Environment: real
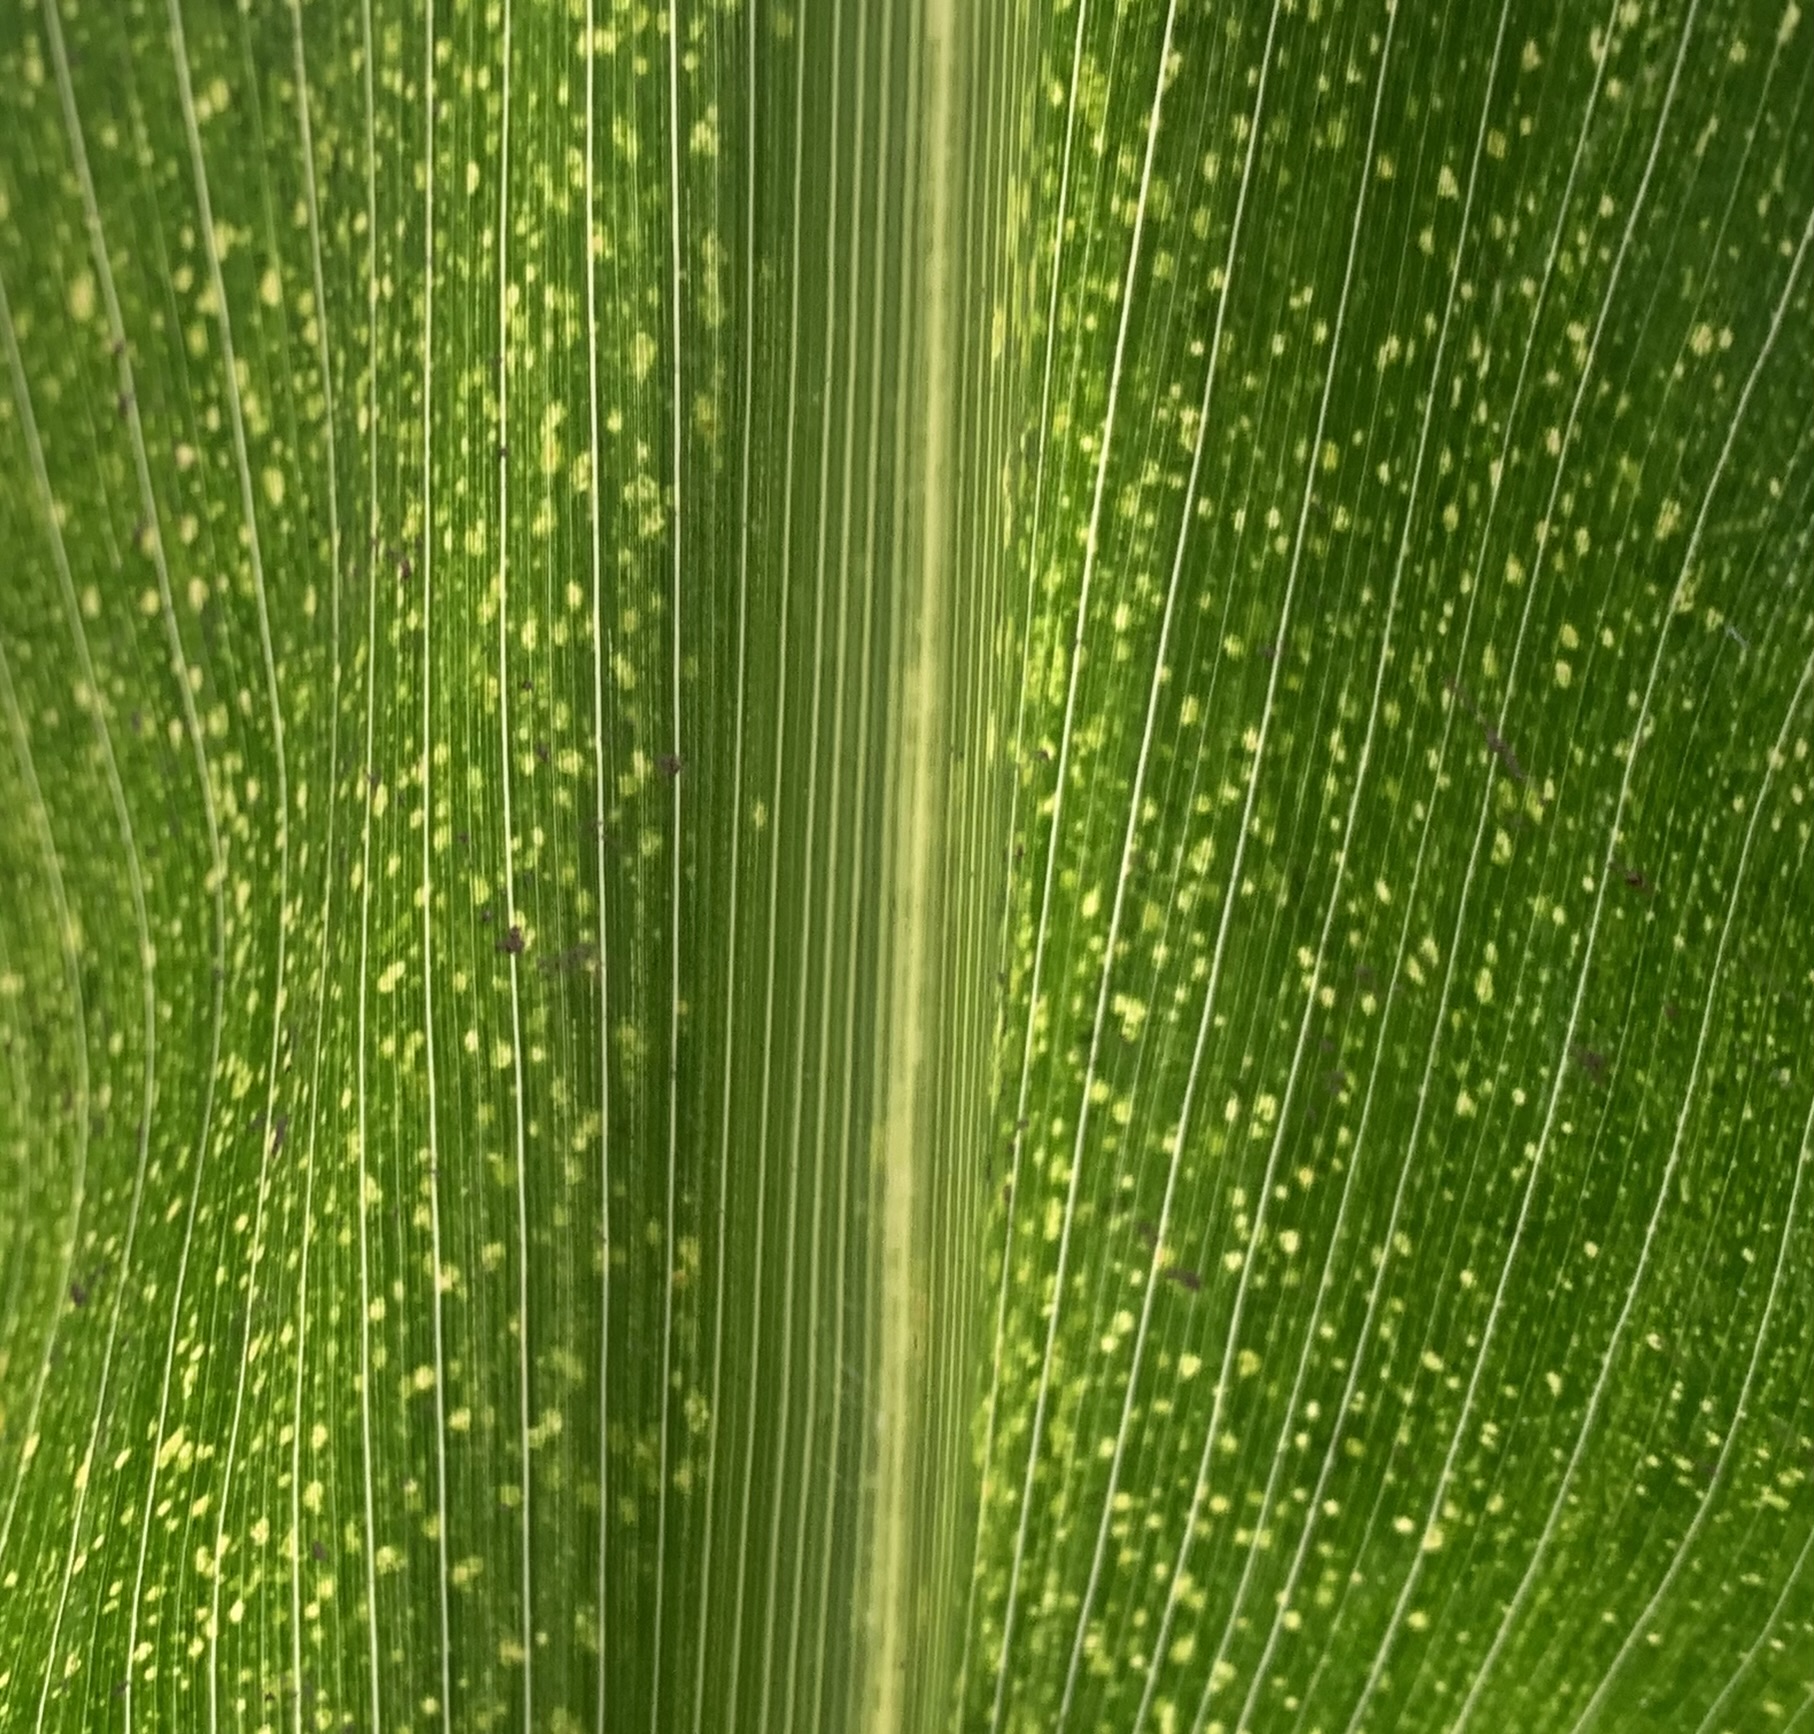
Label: lethal_necrosis